Catholic devotions to Jesus

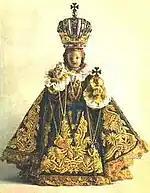
Infant Jesus of Prague

The Infant Jesus of Prague is a famous statue of infant Jesus in the Church of Our Lady Victorious in Malá Strana, Prague. In 1639, the residents of Prague credited the Infant Jesus for protecting the city during a siege by Swedish troops. The tradition of the Infant Jesus procession and coronation continues to this day. Devotion to Jesus under the title "Infant of Prague" spread. It is popular in Ireland under the name "Child of Prague".